Pears (soap)

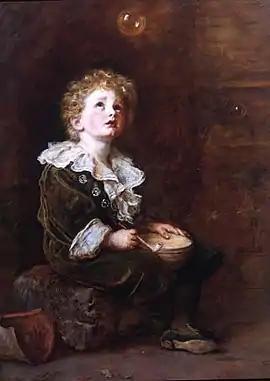
"Bubbles" by John Everett Millais. Pears' most famous advertisement, Thomas Barratt purchased the painting in August 1890.

Pears Glycerin soap is a British brand of soap first produced and sold in 1807 by Andrew Pears, at a factory just off Oxford Street in London. It was the world's first mass-market translucent soap. Under the stewardship of advertising pioneer Thomas J. Barratt, A. & F. Pears initiated several innovations in sales and marketing. English actress and socialite Lillie Langtry was recruited to become the poster-girl for Pears in 1882, and in doing so, she became the first celebrity to endorse a commercial product.